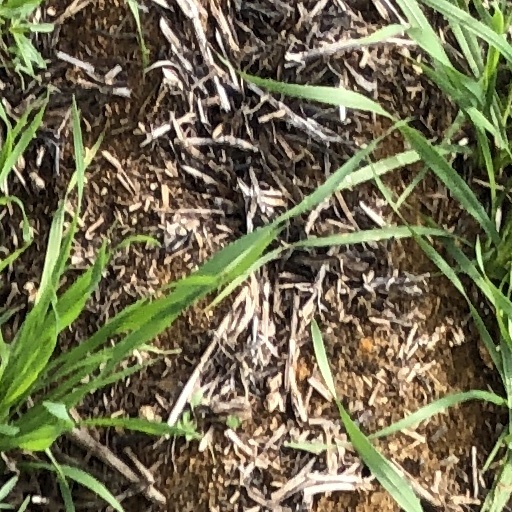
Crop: wheat